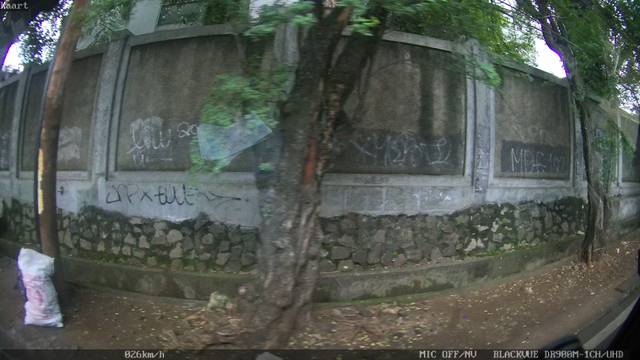
Region: Indonesia
Coordinates: -6.201, 106.756